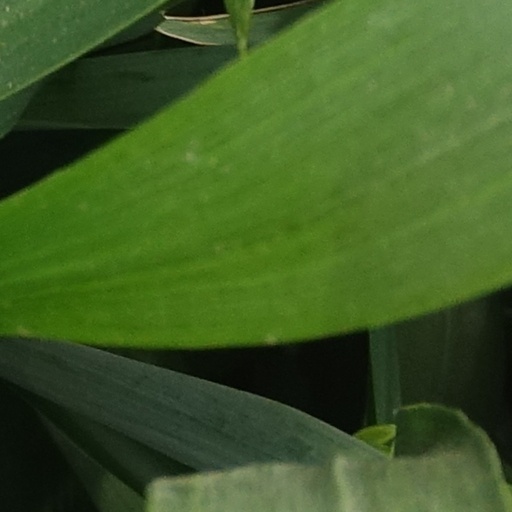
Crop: wheat